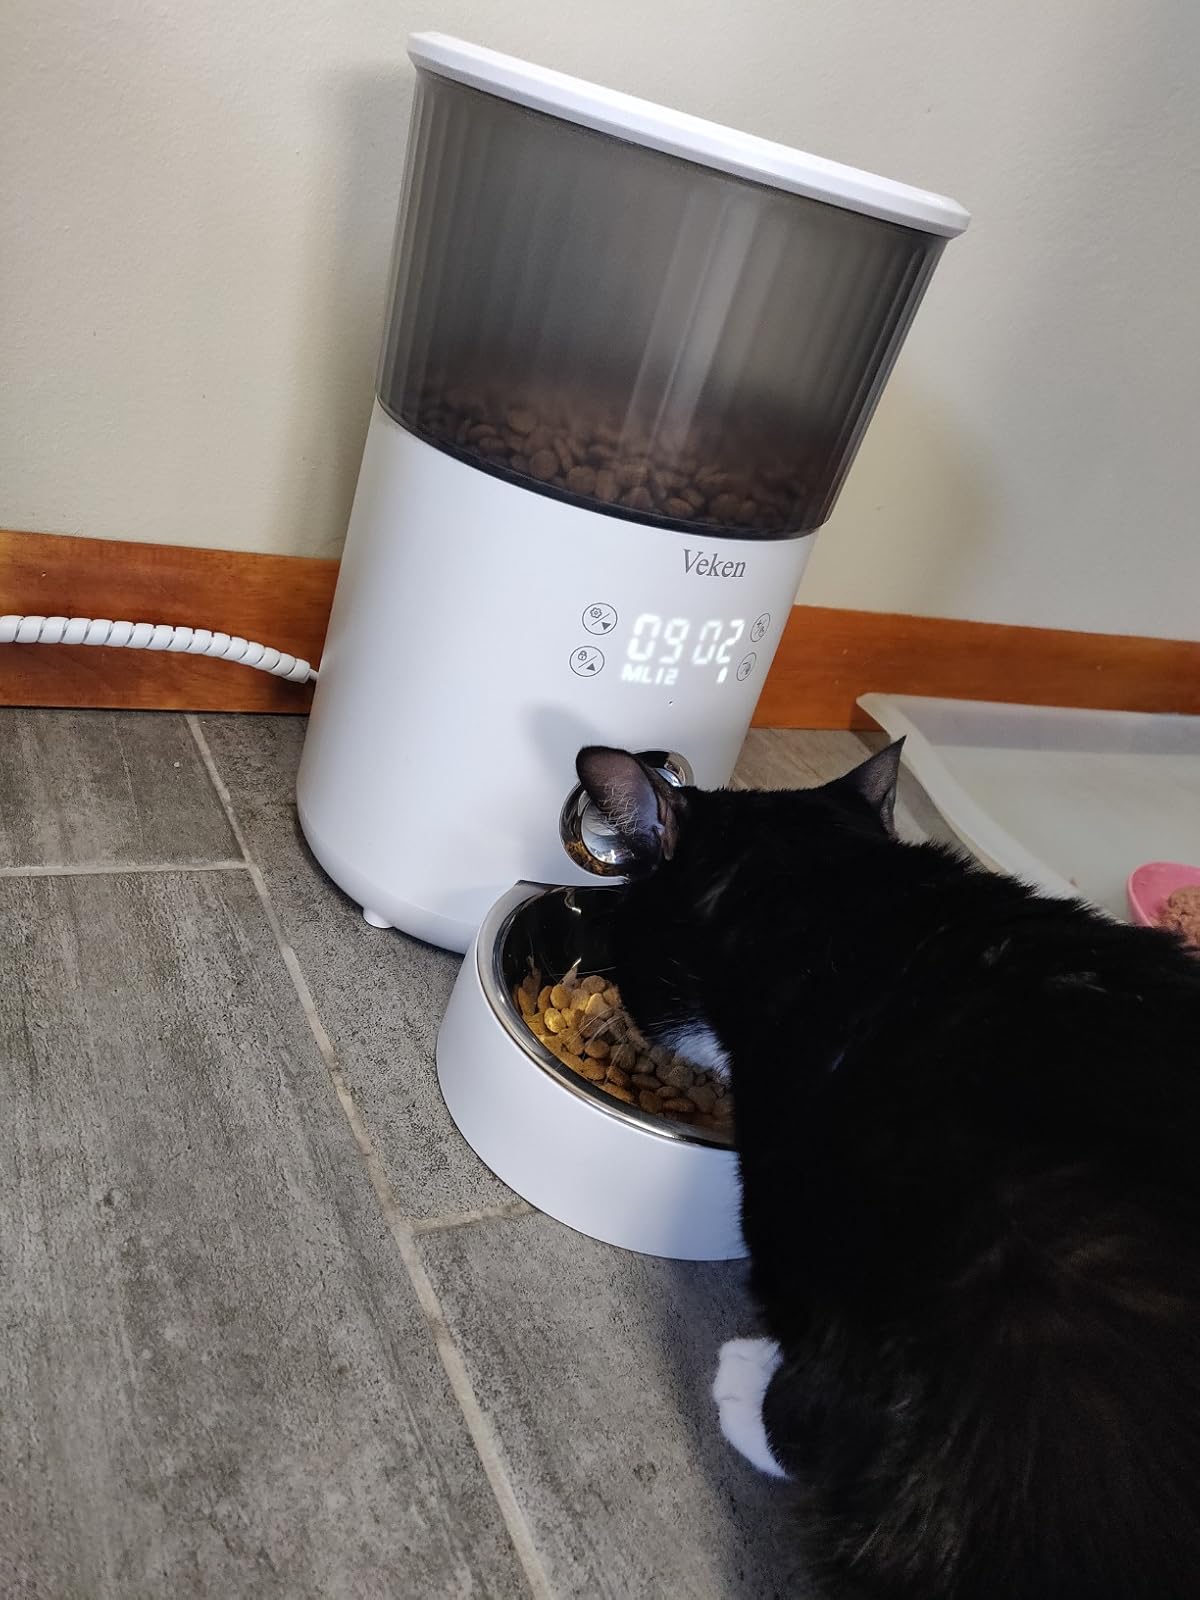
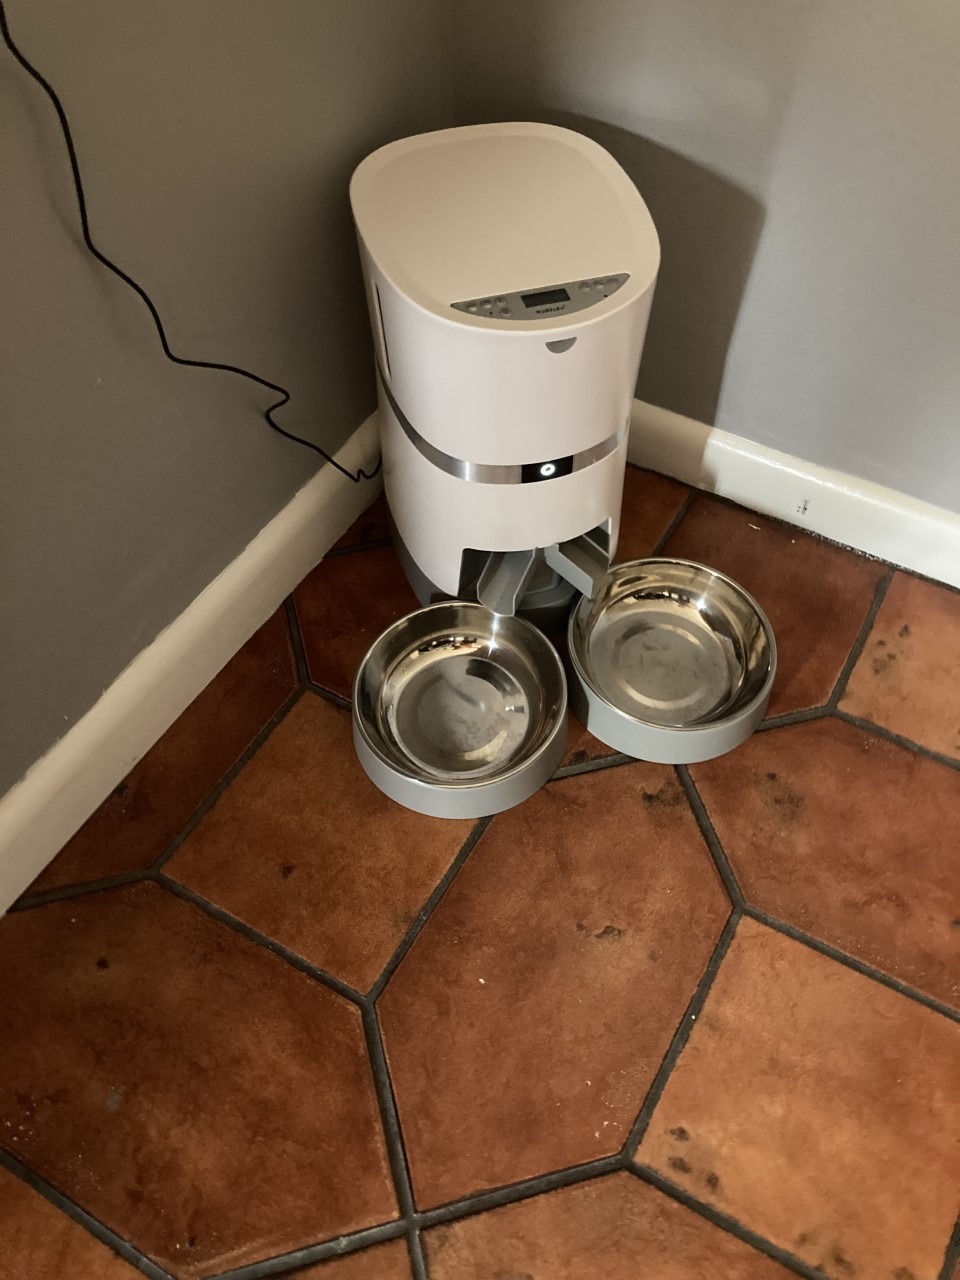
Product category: items_feeder
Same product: no